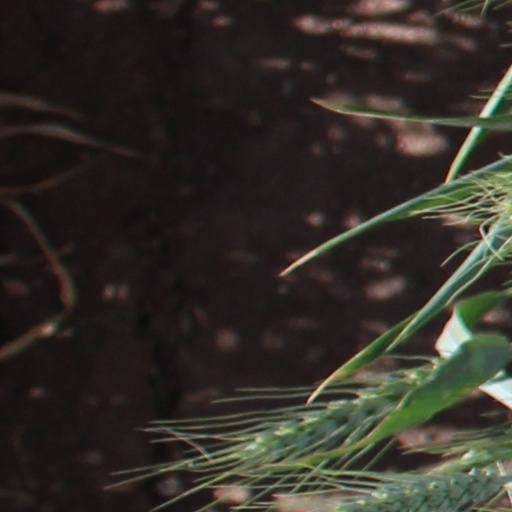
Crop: wheat